Care Society

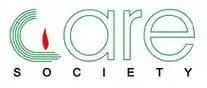
Care Society

Care Society was founded on 9 November 1998 in the Maldives, the largest non-profit organization in the Maldives. Since its inception, it has served in various fields of humanitarian work. Care also played a key role in post-tsunami relief operations in the Maldives.